Lumiar

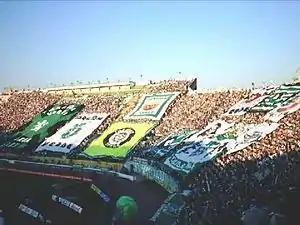
Match at the old Alvalade stadium (demolished in 2003)

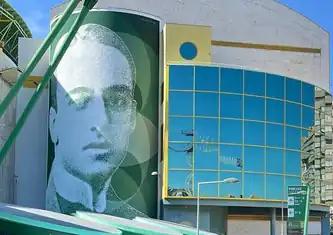
José Alvalade facade at Estádio José Alvalade

Local landmarks and interesting places include one of the biggest public greenspace/urban parks in the city "Quinta das Conchas e dos Lilases", the "Paço do Lumiar", and several old palaces are also scattered throughout the neighbourhood.